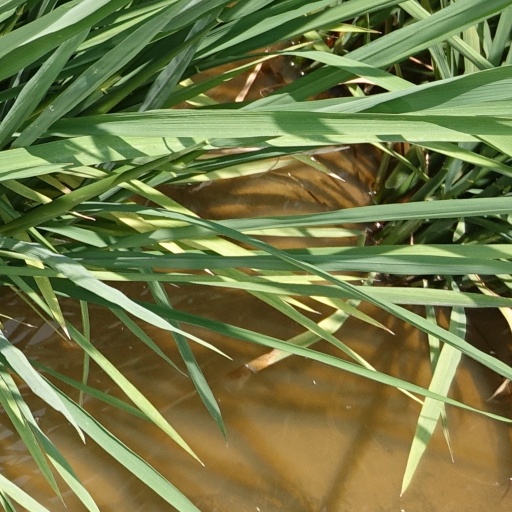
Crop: rice